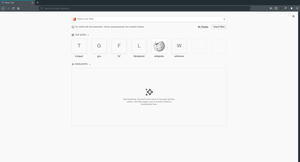
GNU IceCat est un navigateur web libre. Initialement connu sous le nom GNU IceWeasel, c'est la version GNU de Mozilla Firefox, publié dans le cadre de la suite GNUzilla par la Free Software Foundation.